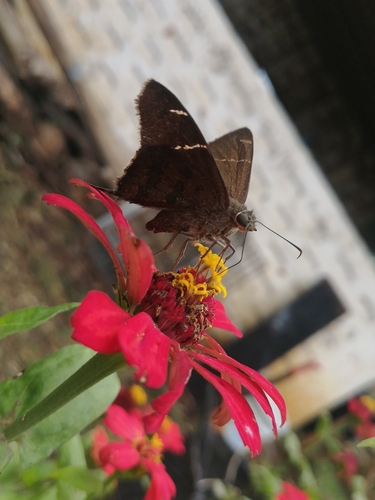
Scientific name: Anartia fatima
Common name: Banded peacock
Family: Nymphalidae
Order: Lepidoptera
Pollinator type: Primary pollinator
Habitat: Open areas and gardens
Geographic range: South America
Conservation status: Least Concern